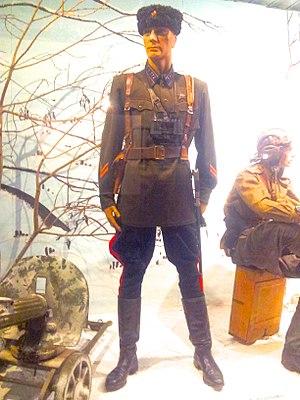
Officier des cosaques du Don avec un sabre traditionnel appelé shaska (Seconde guerre mondiale)
Pendant la Seconde Guerre mondiale, des Cosaques ayant survécu à la terreur rouge, aux famines soviétiques de 1921-1922 et 1931-1933 et aux purges, s’allièrent à la Wehrmacht sous le commandement du colonel allemand Helmuth von Pannwitz, qu’ils élurent hetman. Certains autres se distinguèrent aussi dans les rangs des bolcheviks et combattirent dans les régiments de cavalerie cosaque reconstitués par Staline en 1936 afin de faire face aux armées nazies. Les formations de cavalerie cosaques de l’Armée Rouge sont dissoutes dès 1945 car le régime se méfiait de la cosaquerie, dont beaucoup de membres avaient combattu avec les Russes blancs durant la guerre civile russe et avaient fini au Goulag. Les milliers de cosaques ayant combattu au côté des Allemands ont été remis après-guerre par les Alliés occidentaux aux autorités soviétiques, sauf quelques dizaines qui s’étaient réfugiés au Liechtenstein, neutre. Parmi ceux qui devaient être remis aux Soviétiques, la plupart se suicidèrent en se mutinant et en attaquant leurs gardiens armés à mains nues, pour échapper à une mort cruelle dans les camps de Staline.
Les cosaques du Don sont une cosaquerie installée dans la région du fleuve Don dans le sud de la Russie.